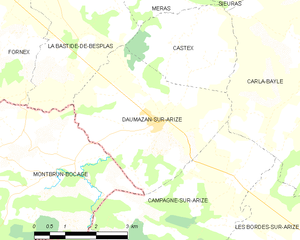
Carte des communes françaises: Daumazan-sur-Arize
Daumazan-sur-Arize est une commune française, située dans le département de l'Ariège en région Occitanie.